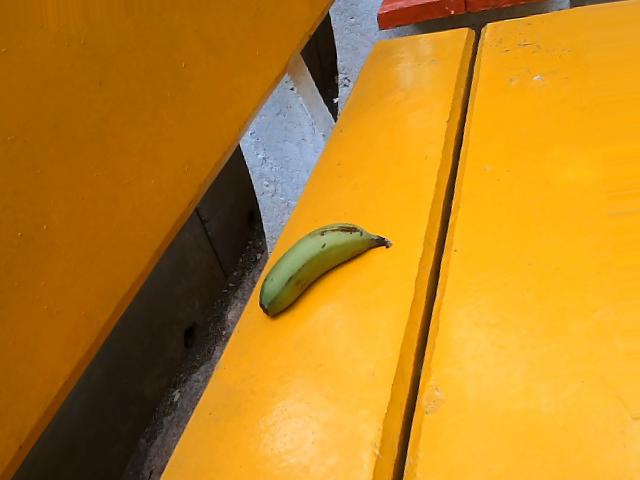
Label: Raw_Banana